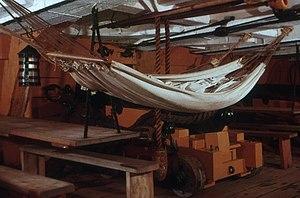
Le HMS Victory est un navire de ligne de 1er rang britannique à trois-mâts voiles carrées.